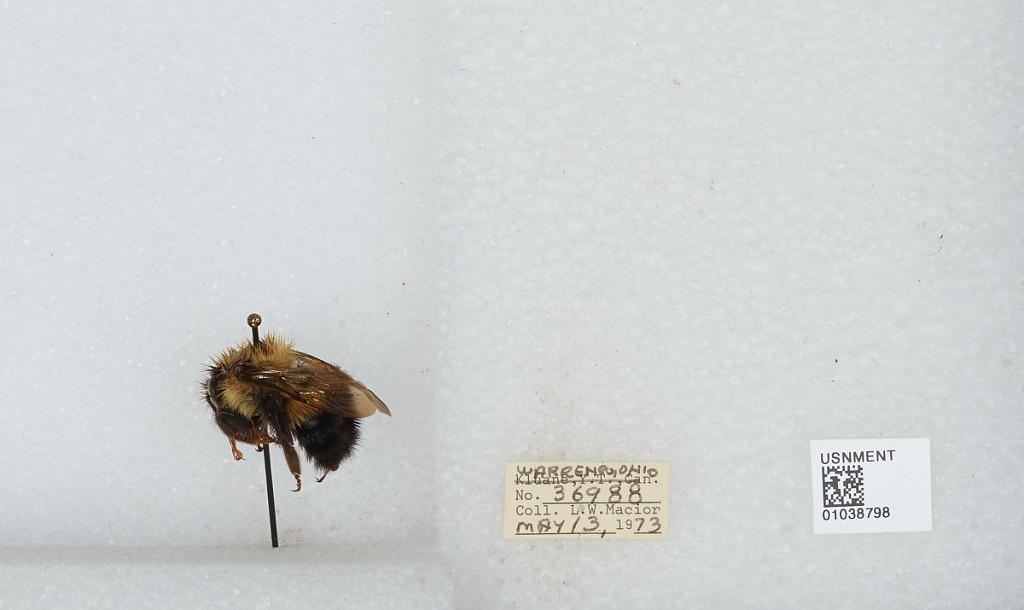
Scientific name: Bombus (Pyrobombus) vagans vagans Smith
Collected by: L. Macior
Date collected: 1973-5-13
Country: United States
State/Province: Ohio
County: Warren
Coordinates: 39.4242, -84.1856